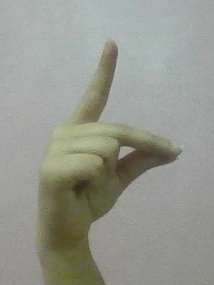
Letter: ta